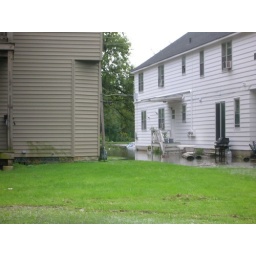
if you look really hard, between the houses in back there is a car almost totally under water